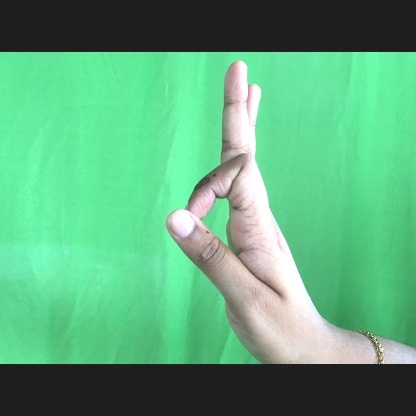
Mudra: Aralam